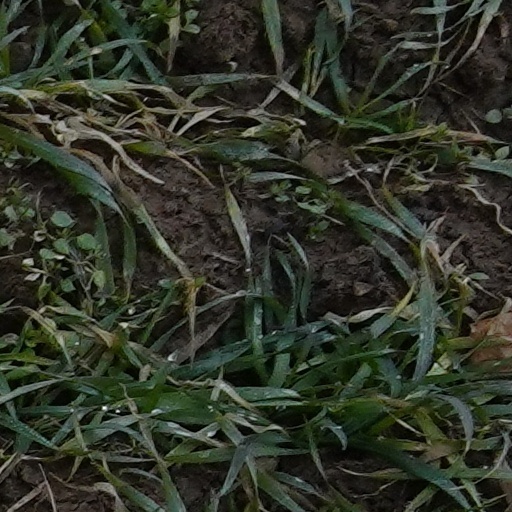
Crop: wheat